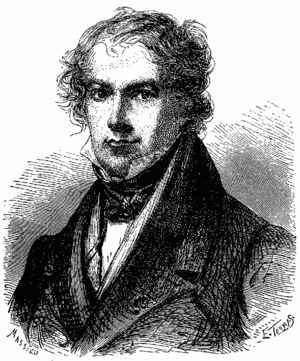
J. B. Biot